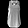
Label: T - shirt / top